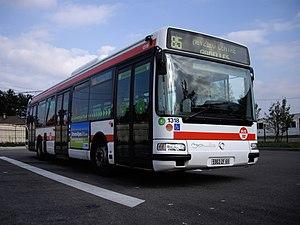
1318 de la ligne 85 à son terminus, Décines Grand Large, en Septembre 2008
Meyzieu est une commune française située dans la partie nord-est de la métropole de Lyon, en région Auvergne-Rhône-Alpes.